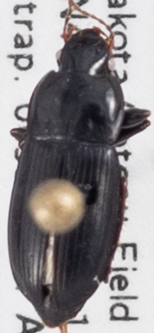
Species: Harpalus opacipennis
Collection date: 2021-07-06
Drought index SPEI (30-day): -1.834
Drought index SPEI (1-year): -2.09
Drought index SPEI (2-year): -0.482